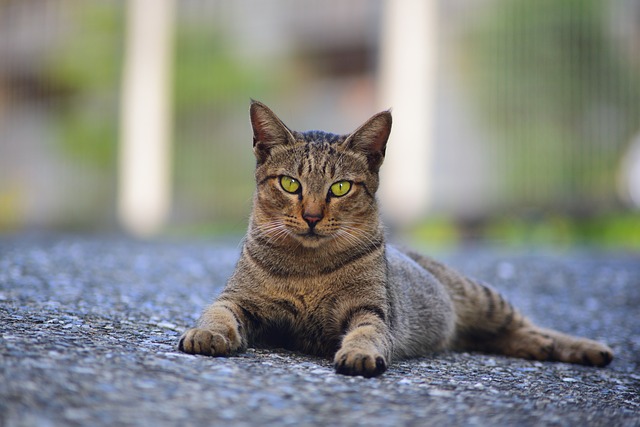
Label: cat